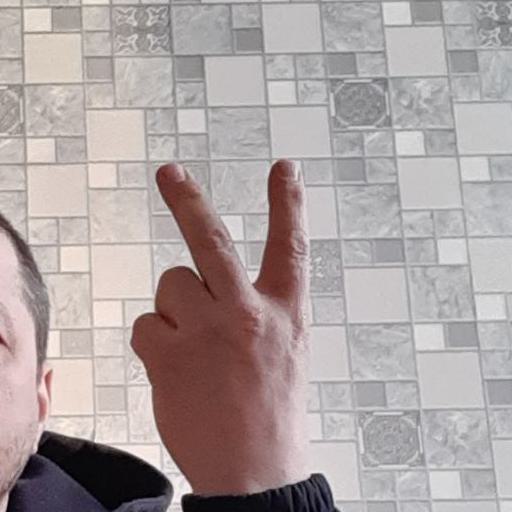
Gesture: peace_inverted